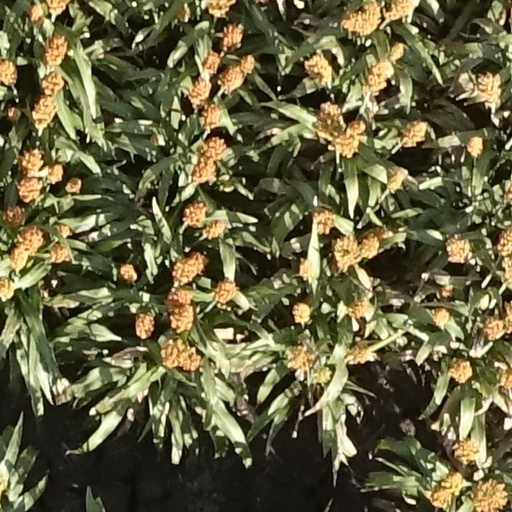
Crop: sorghum